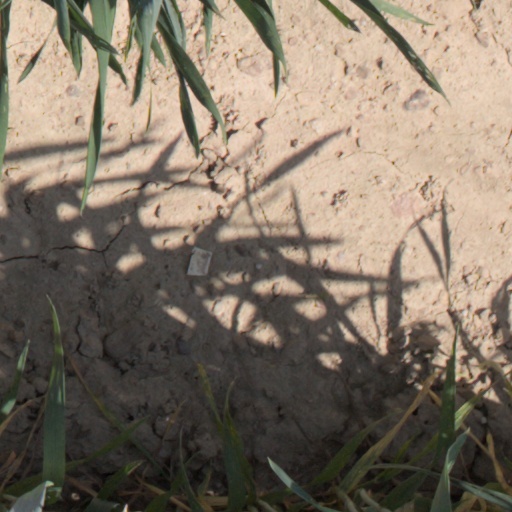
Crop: wheat